Thiazide

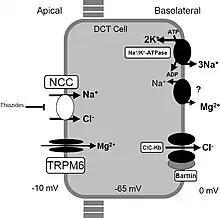
Illustration of the mechanism of action of thiazide diuretics in the distal convoluted tubule of nephrons.

Thiazide diuretics control hypertension in part by inhibiting reabsorption of sodium (Na) and chloride (Cl) ions from the distal convoluted tubules in the kidneys by blocking the thiazide-sensitive Na-Cl symporter. The term "thiazide" is also often used for drugs with a similar action that do not have the thiazide chemical structure, such as chlorthalidone, metolazone and indapamide. These agents are more properly termed thiazide-like diuretic.